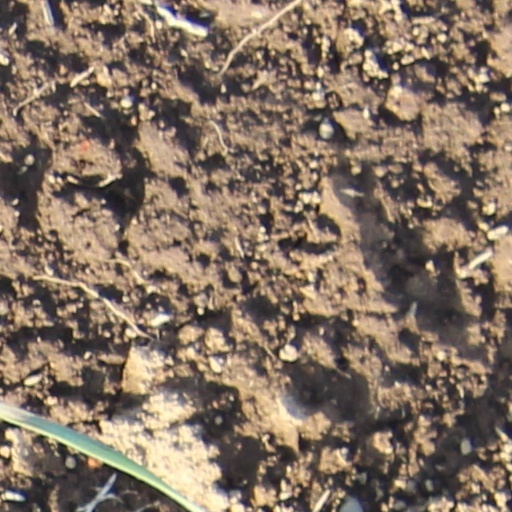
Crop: wheat